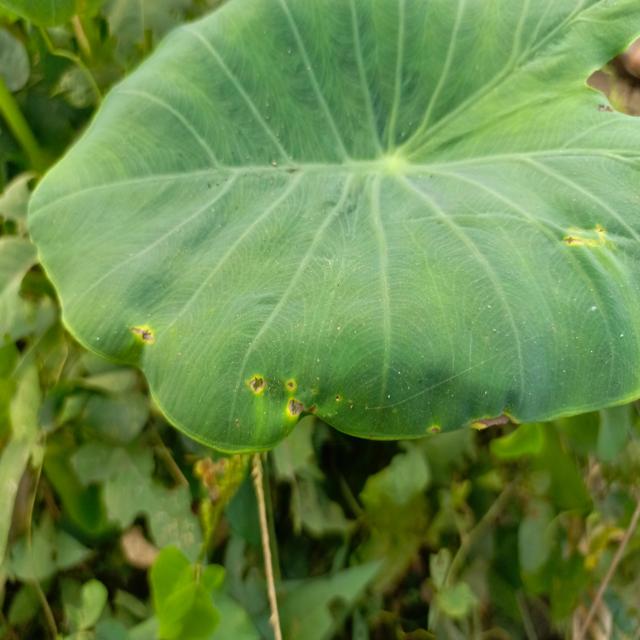
Label: Early_Blight